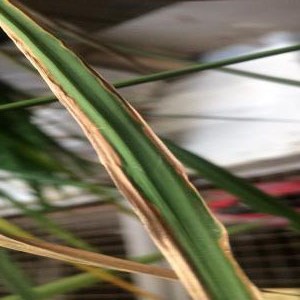
Disease: Bacterialblight